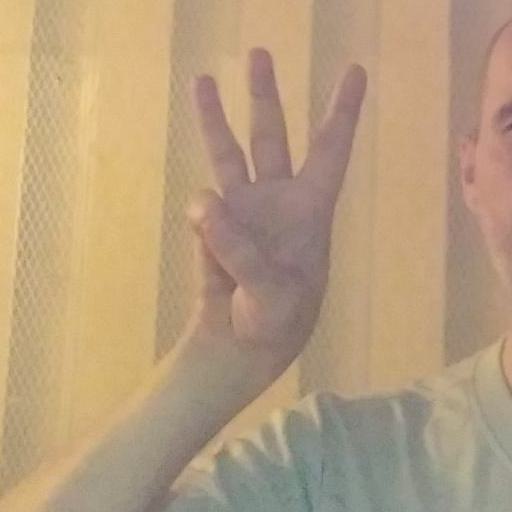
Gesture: three